Anse Quitor Nature Reserve

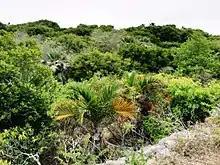
Valley thicket in Anse Quitor Nature Reserve

Anse Quitor Nature Reserve is a 34 ha nature reserve on the island of Rodrigues, established in 1996, and preserving one of the sole surviving pieces of the island's coastal ecosystem.